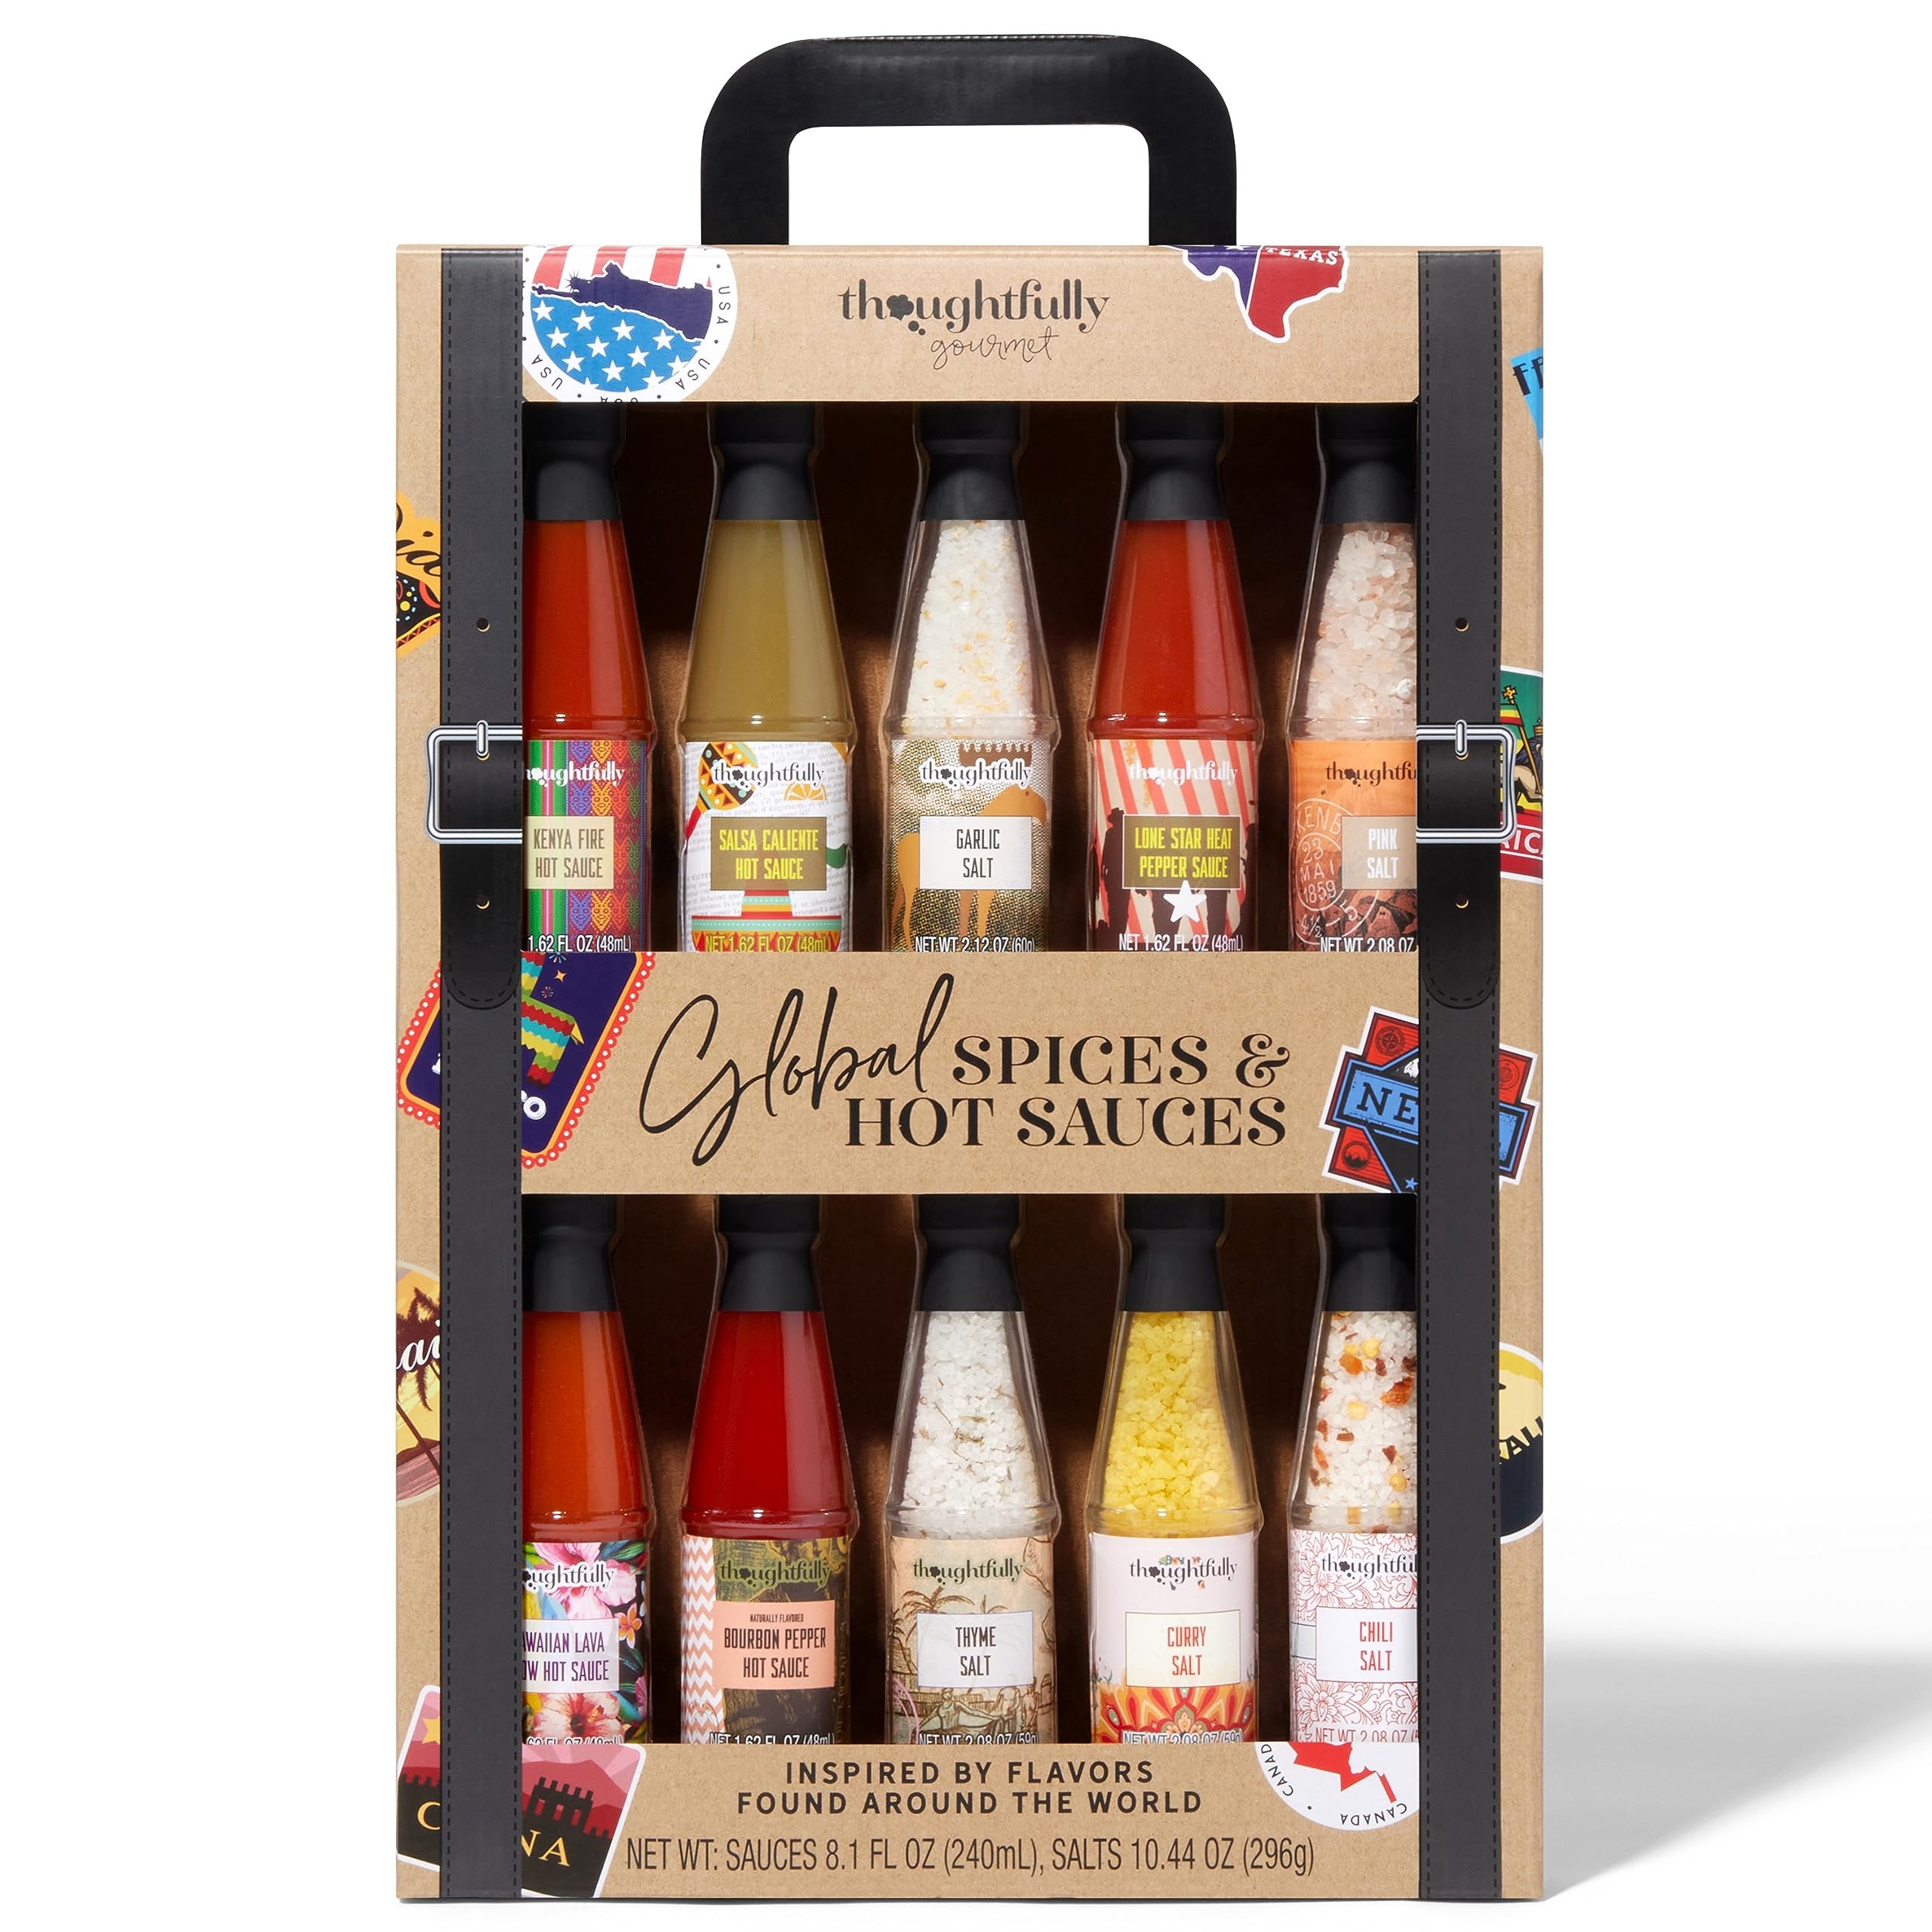
Item Name: Thoughtfully Gourmet, Global Spice and Hot Sauce Collection Gift Set, Vegan and Vegetarian, 5 Sauces and 5 Salts in Suitcase Packaging, Set of 10
Bullet Point 1: TRAVEL THE GLOBE - This set includes 10 unique spices and USA hot sauces in glass bottles
Bullet Point 2: HOT SAUCE - Bourbon Pepper, Salsa Caliente, Kenya Fire, Hawaiian Lava Flow and Lone Star Heat Pepper
Bullet Point 3: GOURMET SALT - Let your taste buds take flight with Curry, Chili, Pink, Thyme and Garlic Salt.
Bullet Point 4: EXPERIMENT - Create your own wing sauce, add heat to your ribs, or pair with other savory meals
Bullet Point 5: GIFT BAG READY - Wrap it up, slip it in a bag or add a bow, and this unique gift is ready to go
Product Description: Take your taste buds on a journey with this assortment of salts and sauces inspired by flavors from around the word with this Global Spices and Hot Sauces Set. Whether you prefer bold flavors or a more subtle spice, your international adventure starts here! Packaged in a world traveler themed box that houses 5 gourmet salts and 5 hot sauce bottles, the flavors are: Lone Star Heat Pepper Hot Sauce, Bourbon Pepper Hot Sauce, Salsa Caliente Hot Sauce, Kenya Fire Hot Sauce, Hawaiian Lava Flow Hot Sauce, Curry Salt, chili Salt, Pink Salt, Thyme Salt, and Garlic Salt. <br><br>More than just a good time, these high-quality hot sauces and seasoning spices also bring an array of fantastic flavors to anything that pairs well with heat. From chicken wings to scrambled eggs, from breakfast burritos to grilled steak, you'll find these hot sauces and spices are right at home in your home—any table, any time. <br><br>And if you love it for yourself, why not get one for a friend. Made in the USA, 5 unique hot sauces of varying heat on the Scoville Pepper Scale and 5 unique and flavorful spice rub seasoning and in travel themed packaging! We're pretty sure you know someone who'd love this.<br><br>This is the perfect Father's Day gift basket for the men in your life who have everything whether it be husband, grandpa or just that special man.
Value: 2.0
Unit: Fl Oz

Price: 37.545